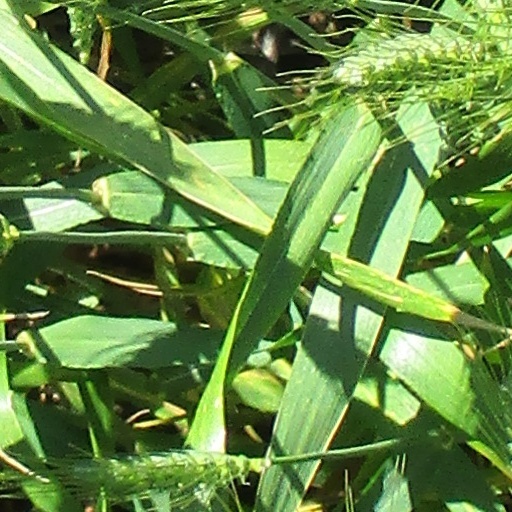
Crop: wheat